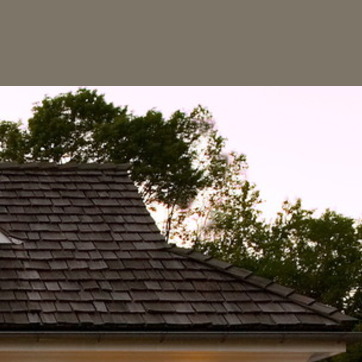
Material: foliage